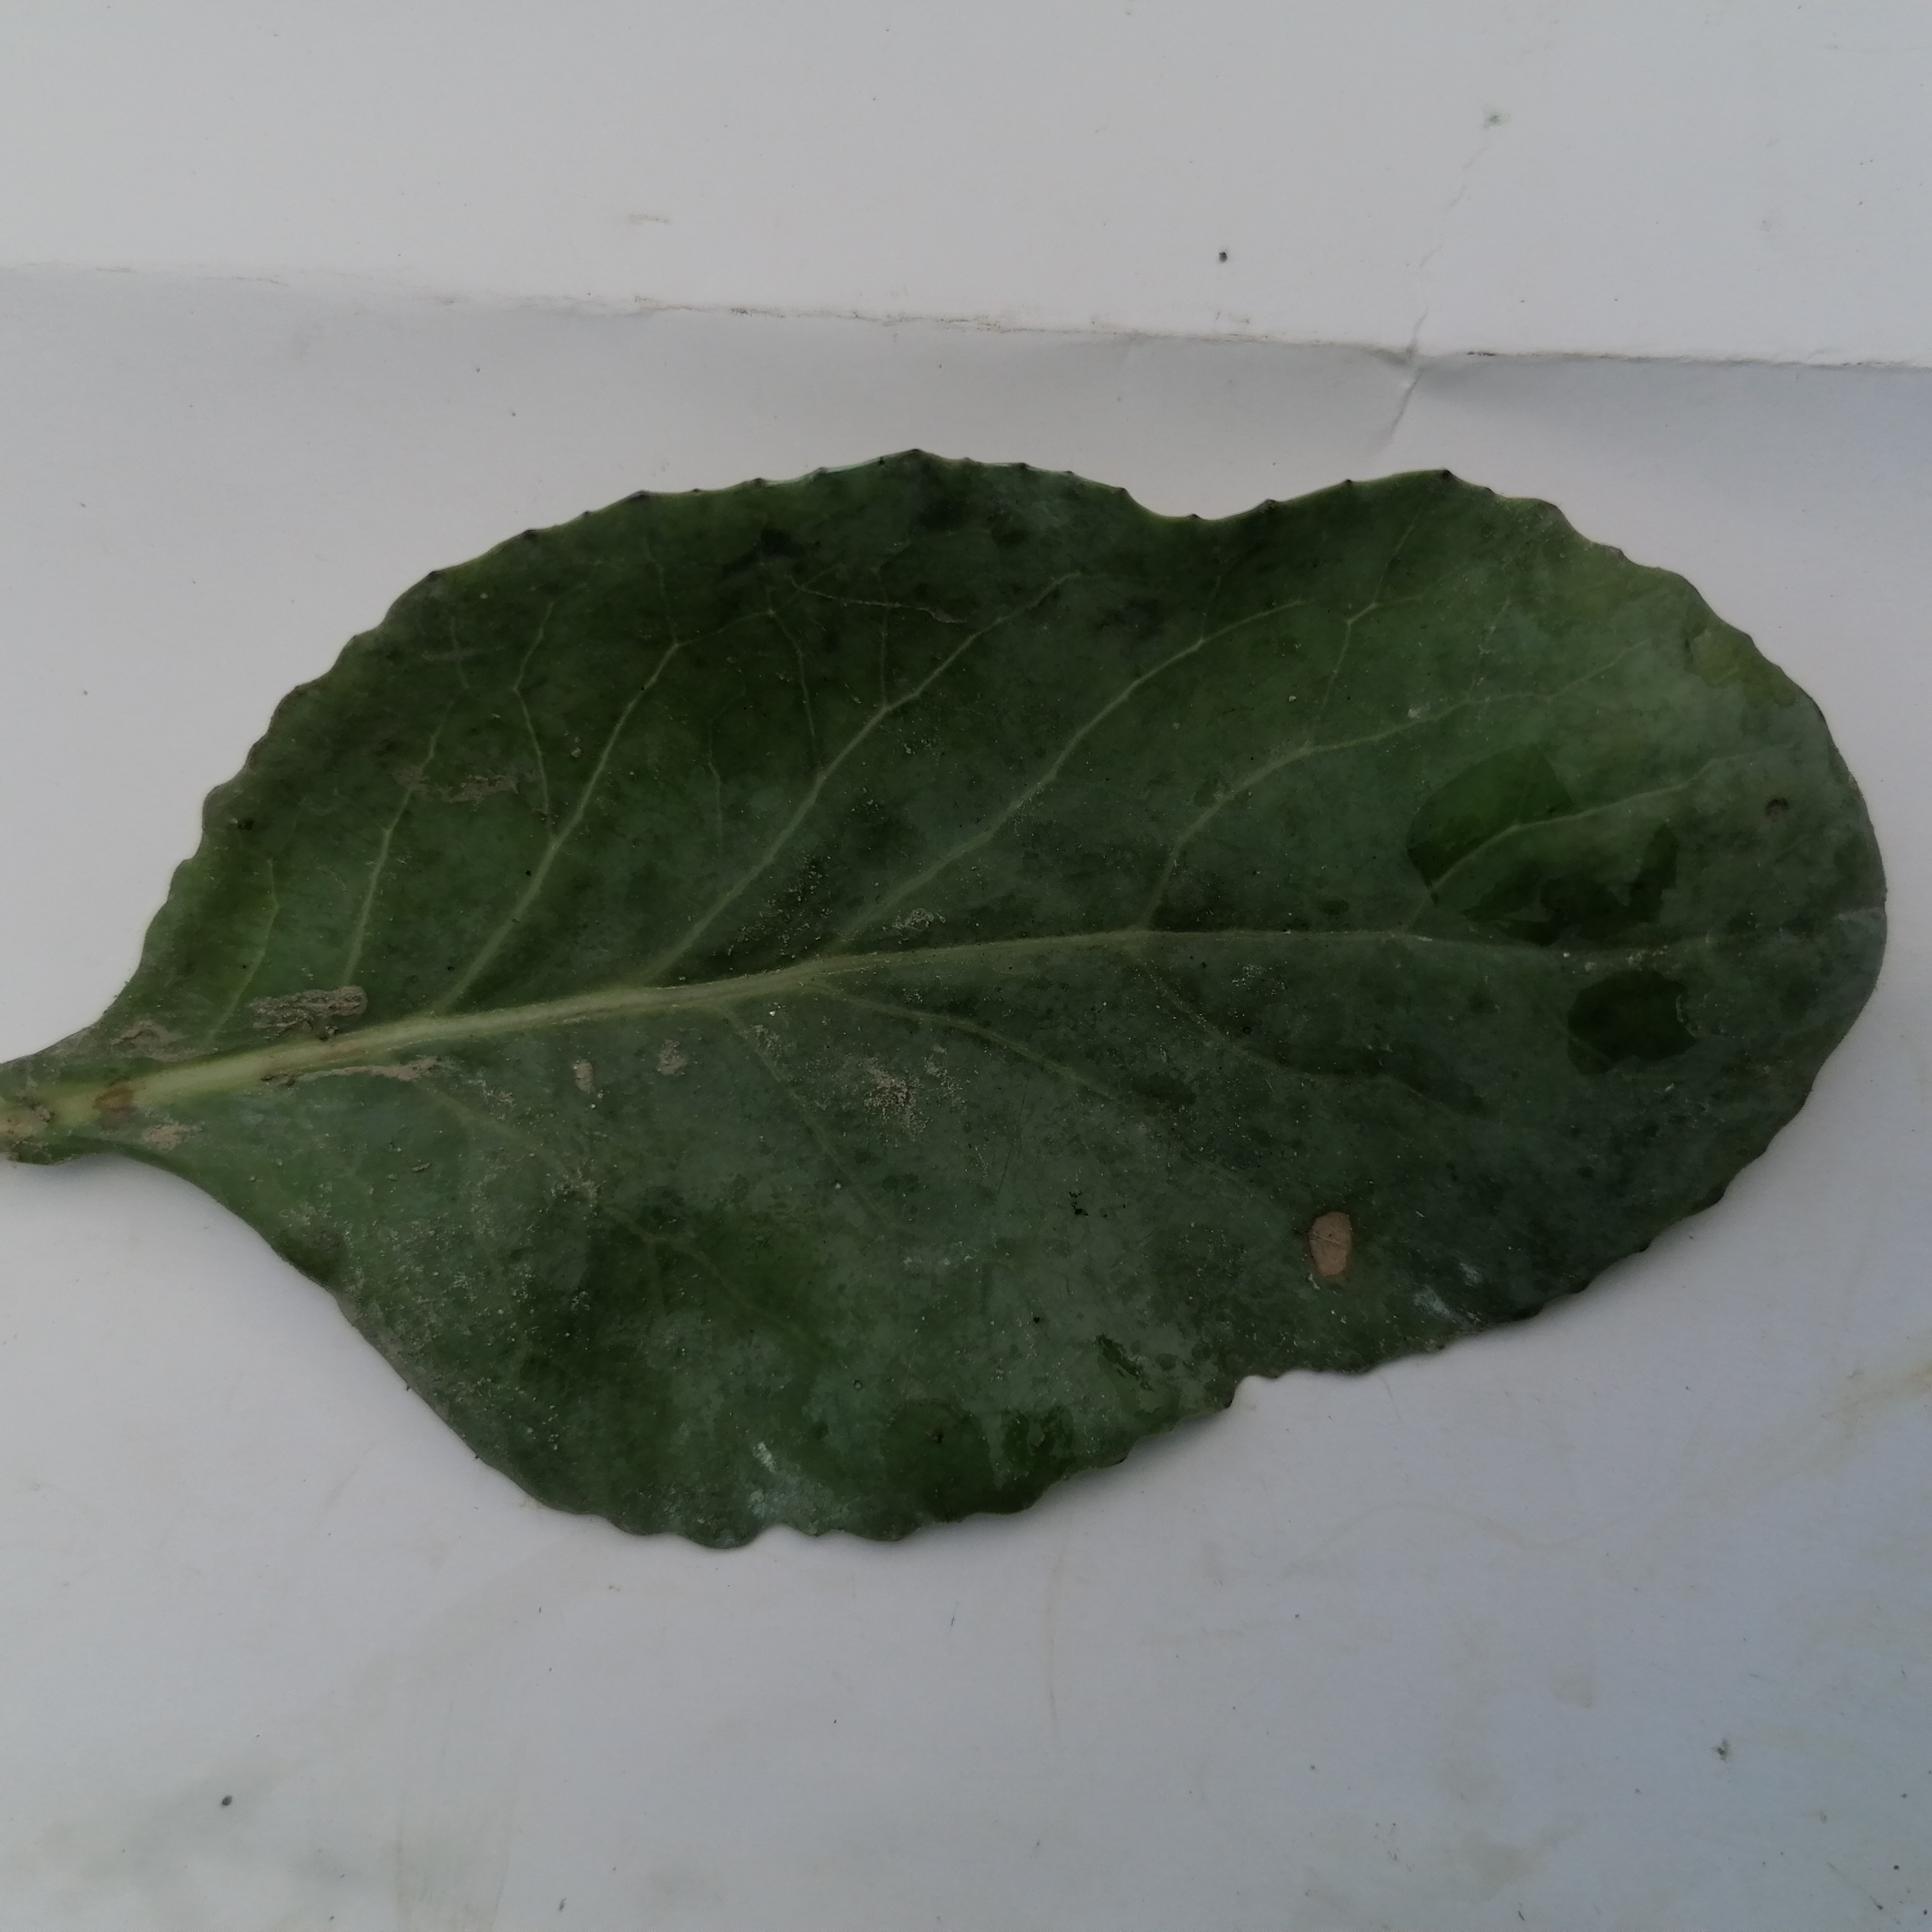
Label: Healthy